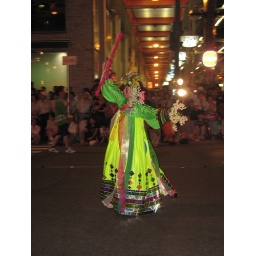
Aparently there was a prize for most random/off the wall dance costime. This lady was definately in the running